Dwayne Hollis

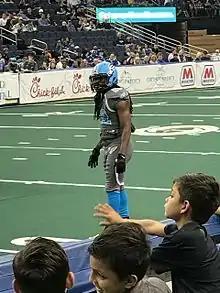
Hollis with the Philadelphia Soul in 2017

Dwayne Hollis (born July 7, 1989) is an American professional football defensive back for the Outlaws Arena Football Team of Arena Football One. He played college football at North Carolina Wesleyan College. He was a member of the Helsinki Roosters, Lehigh Valley Steelhawks, Trenton Freedom, Philadelphia Soul, Shanghai Skywalkers, Atlanta Legends, Albany Empire, and Orlando Predators.